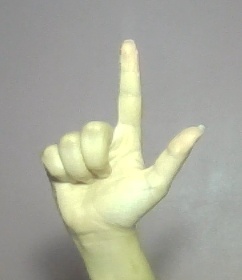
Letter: laam